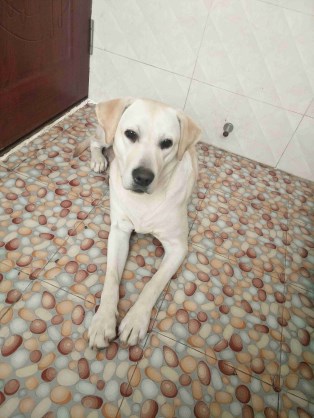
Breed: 3580-n000122-Labrador_retriever